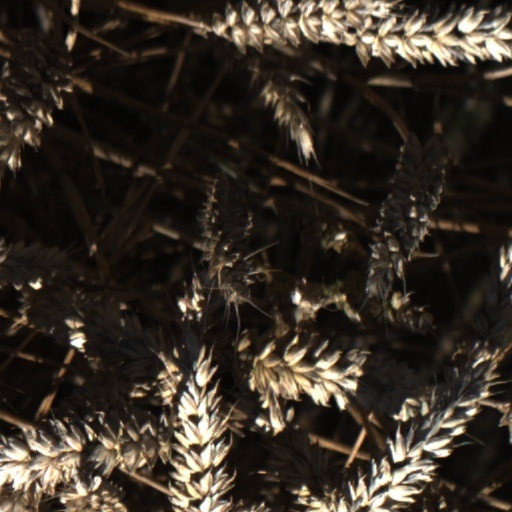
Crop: wheat